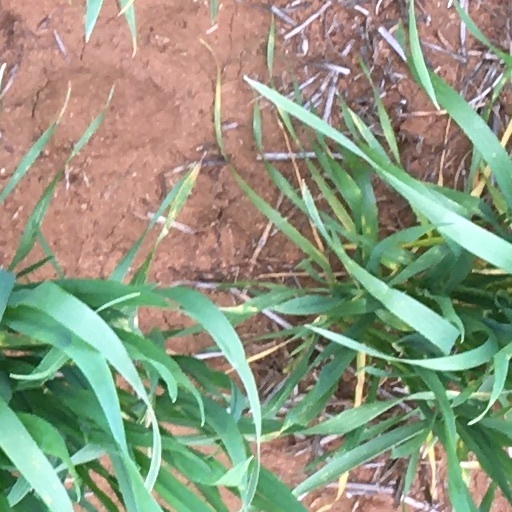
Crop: wheat